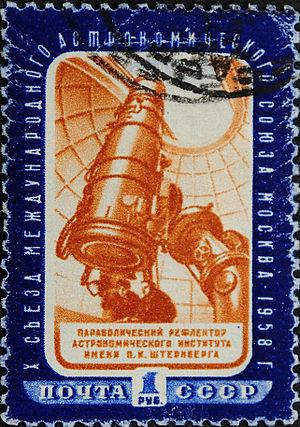
L'Institut astronomique Sternberg, officiellement l'Institut astronomique d'État P.-K.-Sternberg et anciennement l'Observatoire astronomique de l'Université de Moscou est un institut de recherche de l'Université d'État de Moscou situé à Moscou, en Russie. Il a été fondé en 1831 par le scientifique et professeur russe Dmitri Matveïevitch Perevochtchikov. Géré par l'université d'État de Moscou, il a été nommé en l'honneur de l'astronome Pavel Karlovitch Sternberg.